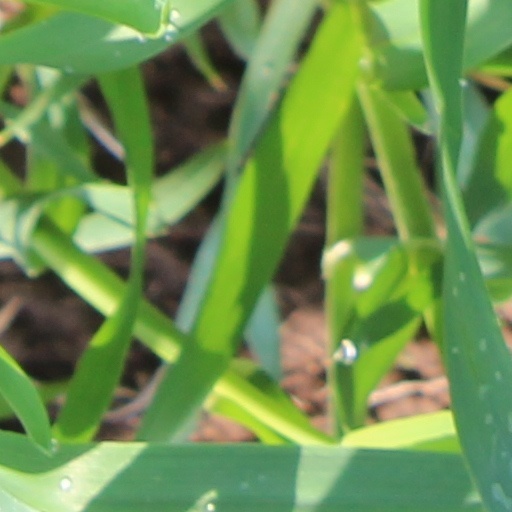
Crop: wheat